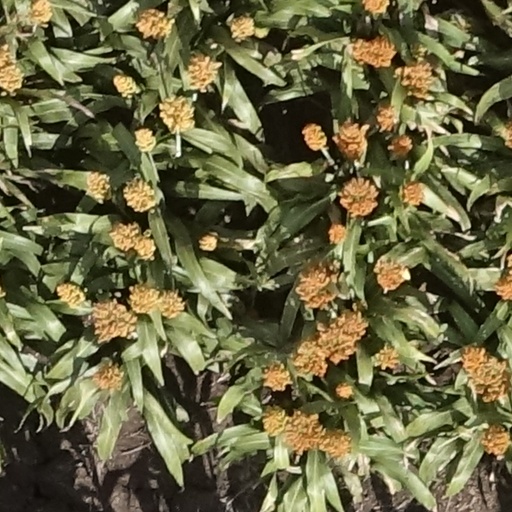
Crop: sorghum